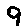
Label: 9